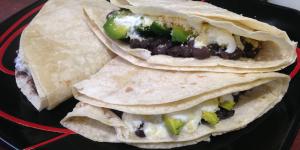
baleadas hondurenas